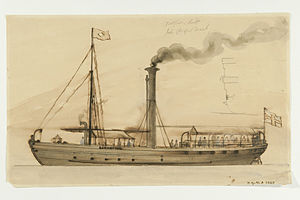
Svenske skibsvrag / L
Ångfartyget Linköping. Akvarel af Per Wilhelm Cedergren (1823-1890).
Dette er en alfabetisk liste over udenlandske og svenske skibsvrag, der er fundet i Sverige, inklusive den sydøstlige del af Nordsøen og Østersøen. Fartøjet er dateret efter året, hvor de er blevet søsat, forlis eller anden dato af betydning. Derudover findes få vrag af svenske farøjer, som er forulykket udenrigs.